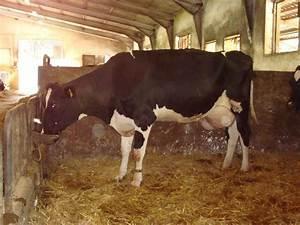
cow